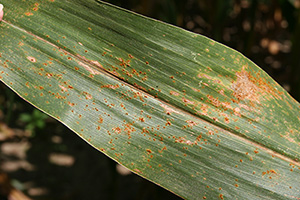
Labels: Corn rust leaf